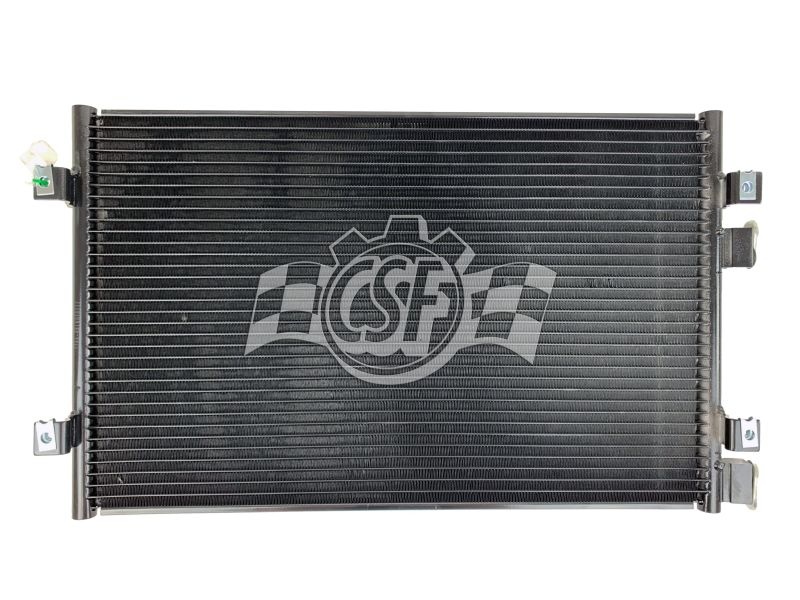
CSF 01-10 Chrysler PT Cruiser 2.4L A/C Condenser
Brand: CSF
CSF 01-10 Chrysler PT Cruiser 2.4L A/C Condenser
Category: Vehicles & Parts > Vehicle Parts & Accessories > Motor Vehicle Parts > Motor Vehicle Climate Control > AC Condensers